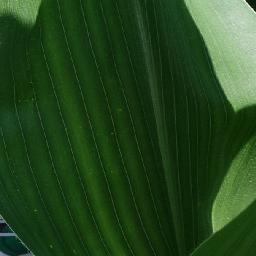
Label: Corn_(Maize)___Healthy